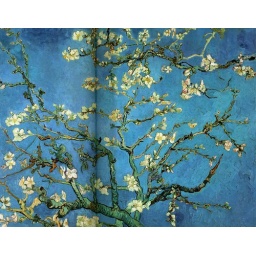
[Clio Team] 1890 Van Gogh Amandiers en fleurs, Almond trees in flowers